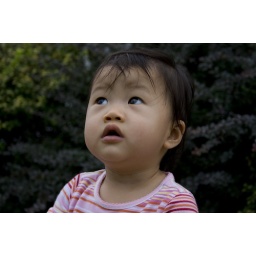
Reagan in pink striped dress in front yard - 69